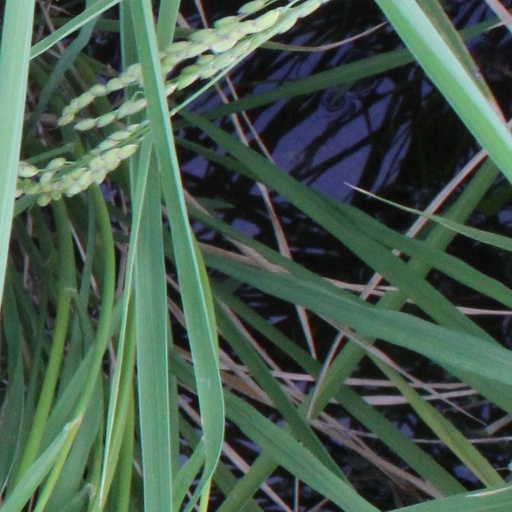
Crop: rice